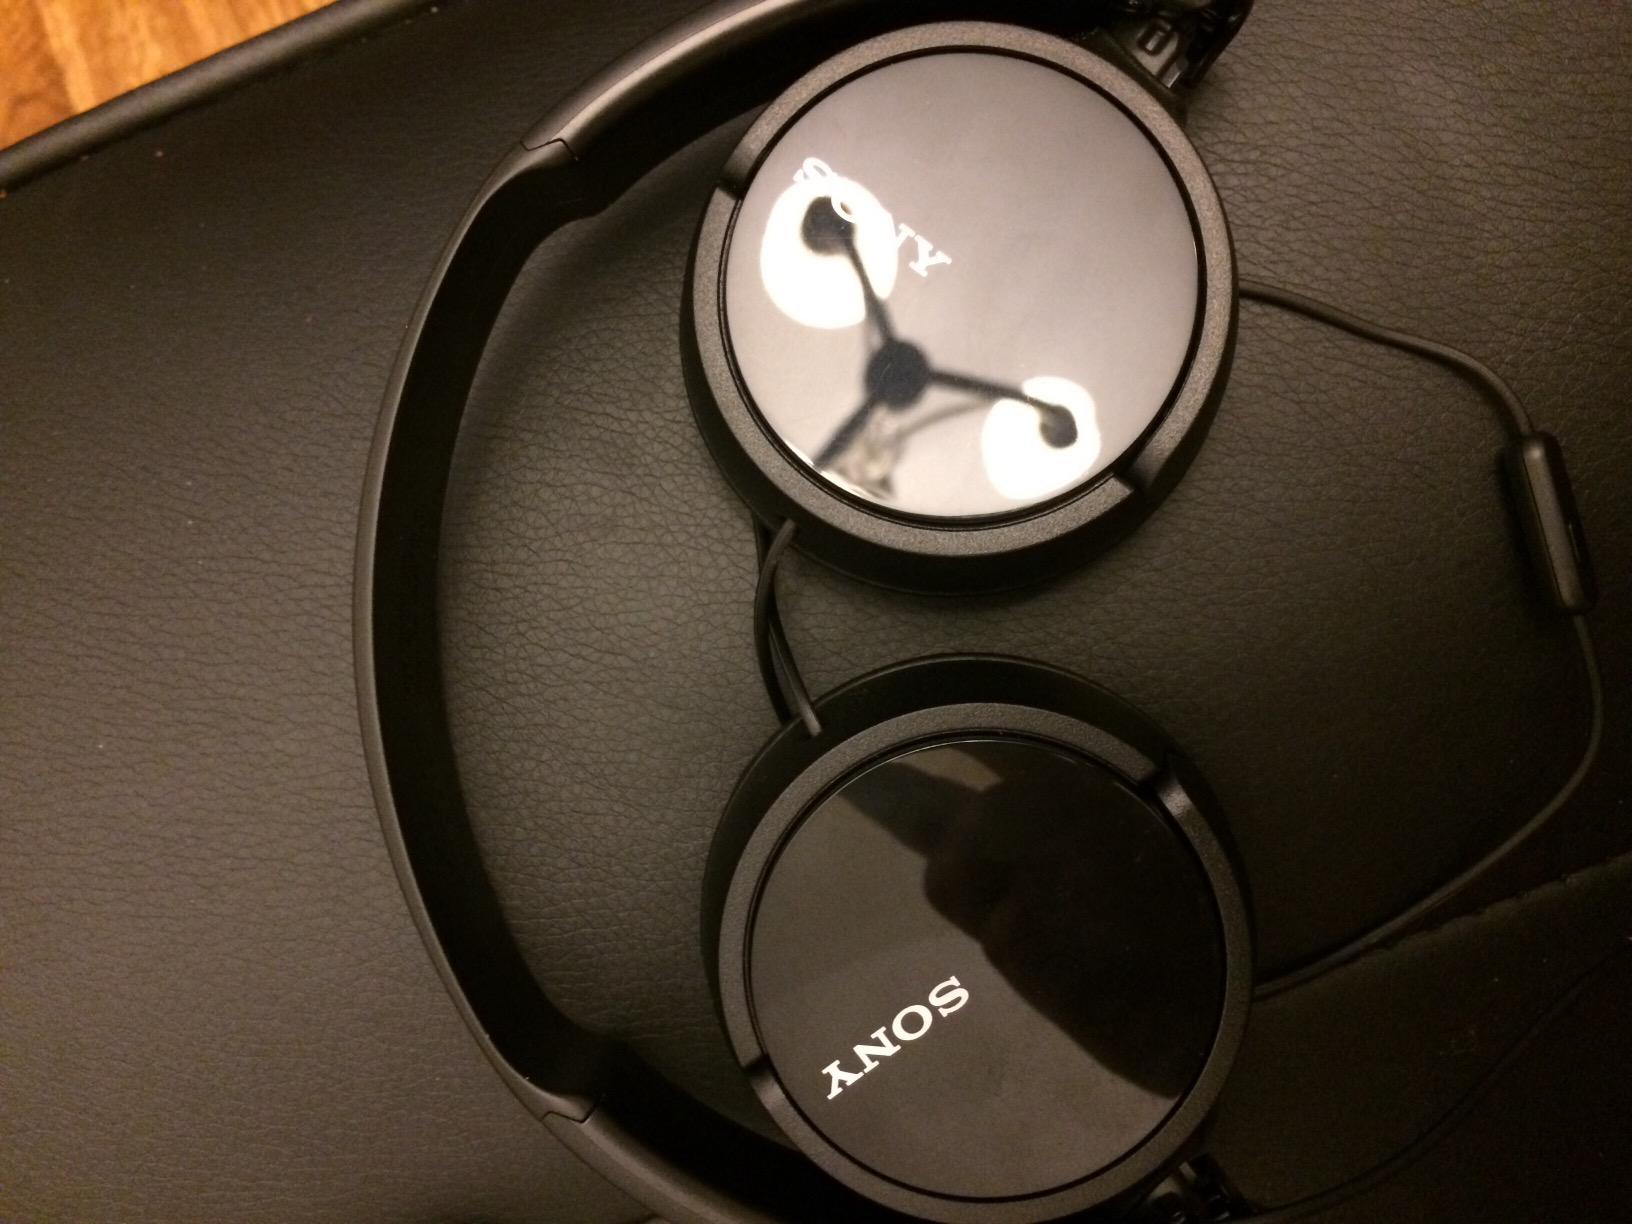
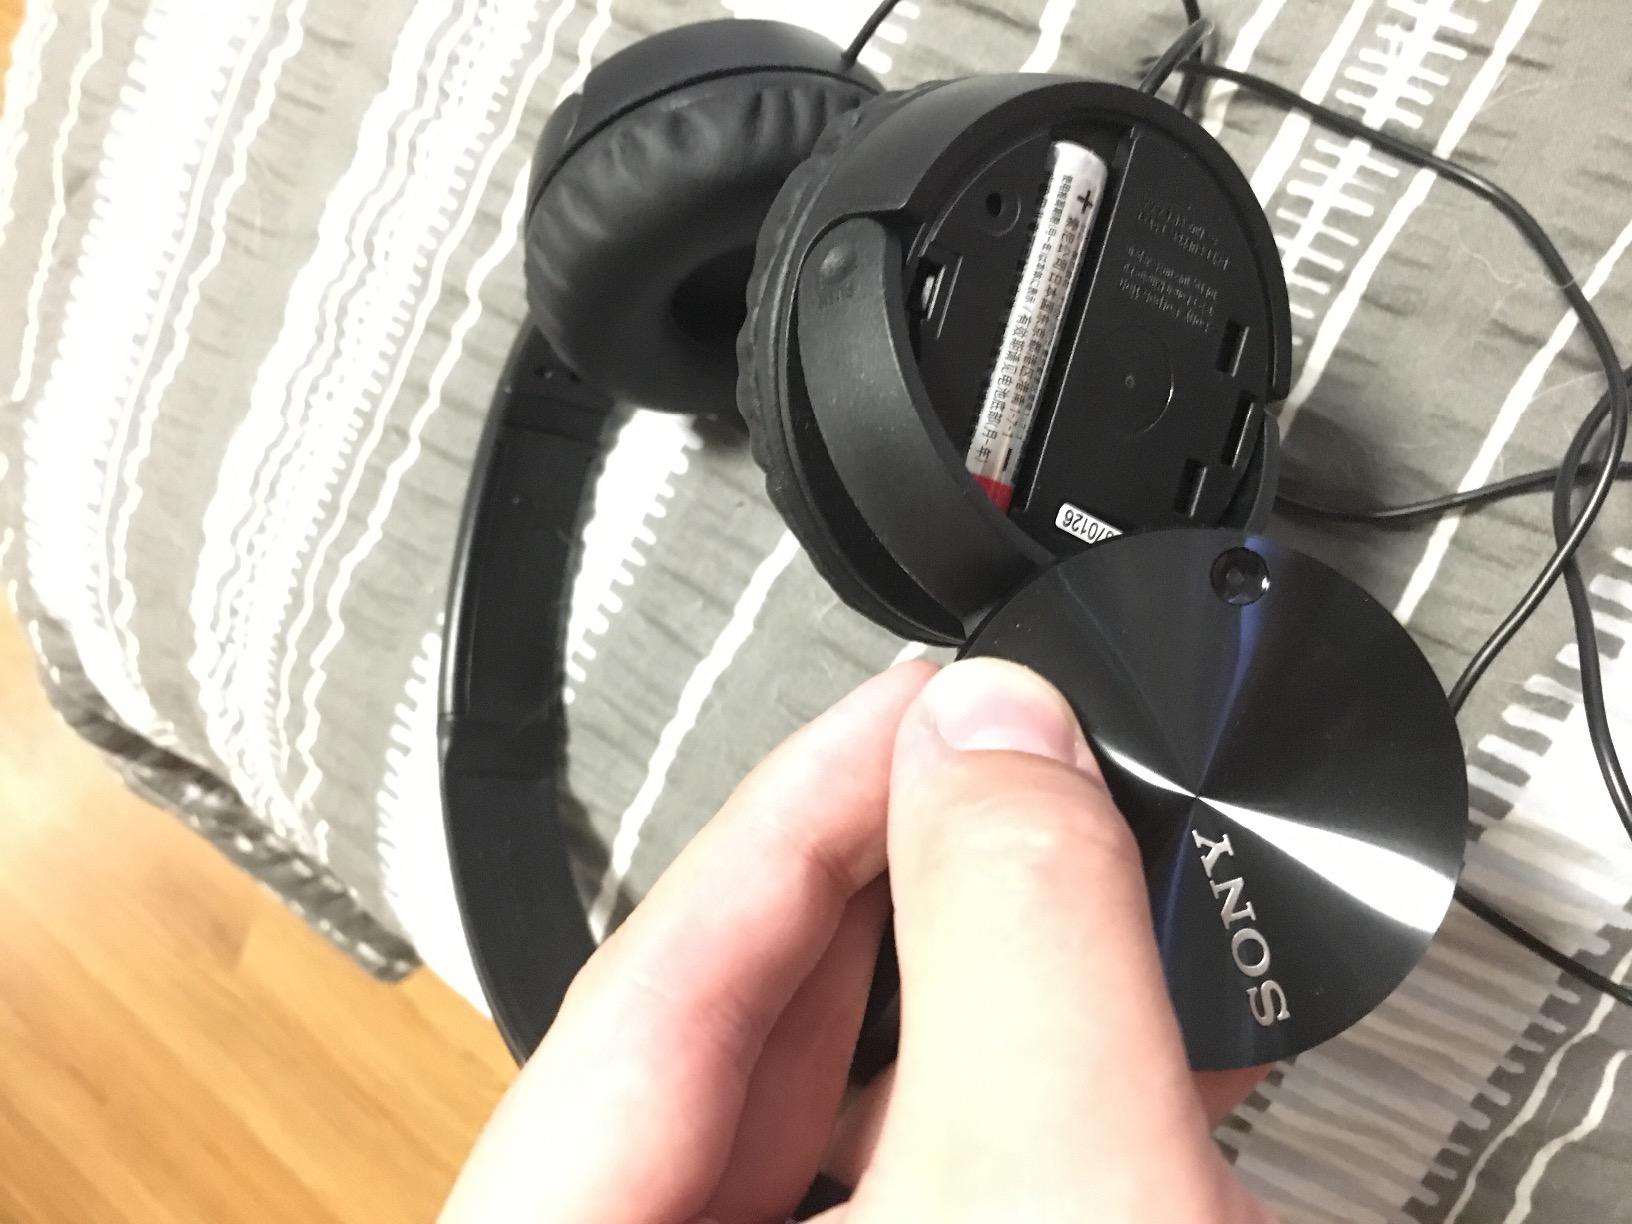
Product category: headphones
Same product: no